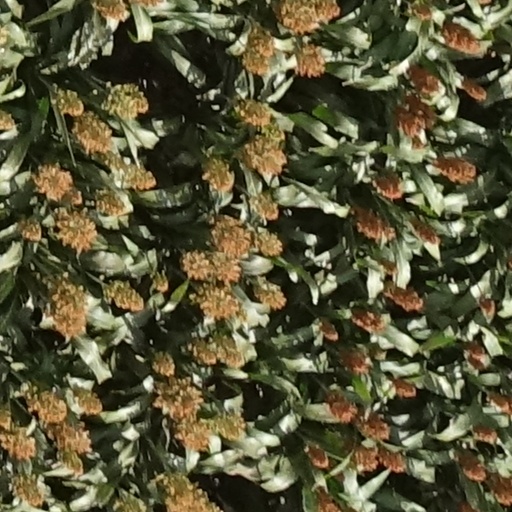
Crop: sorghum